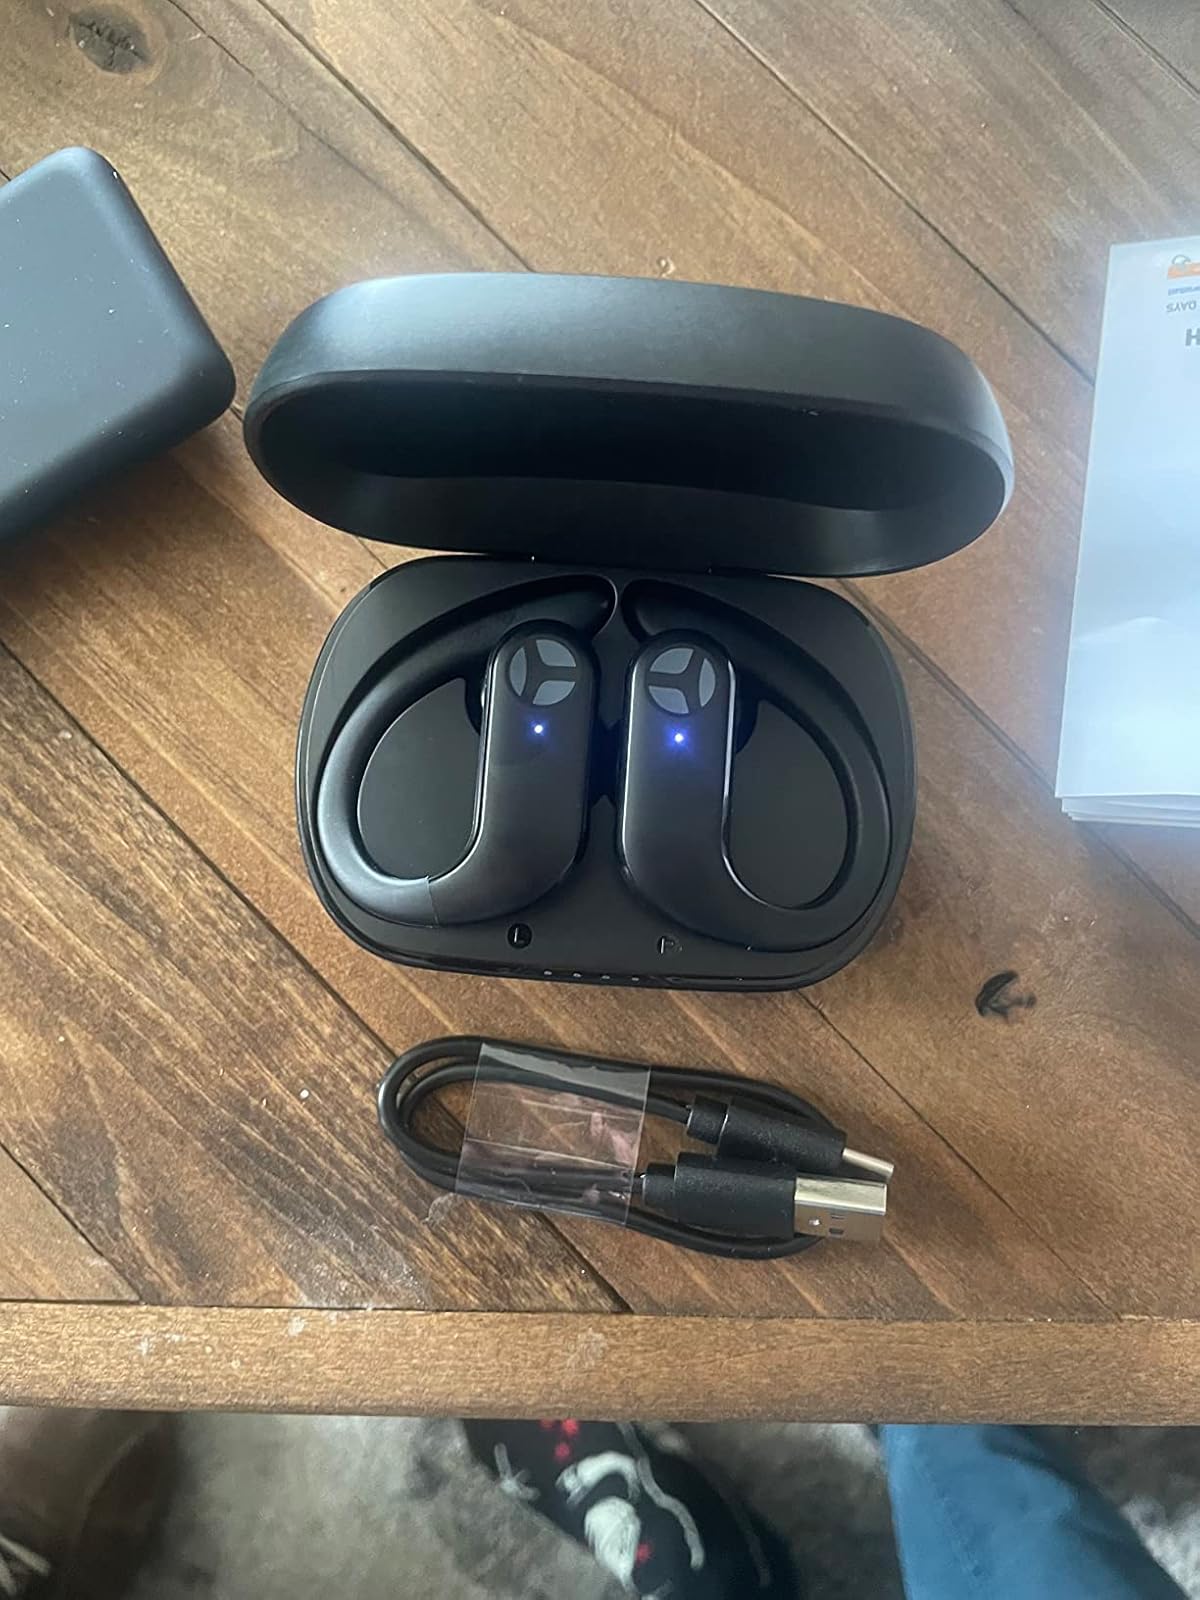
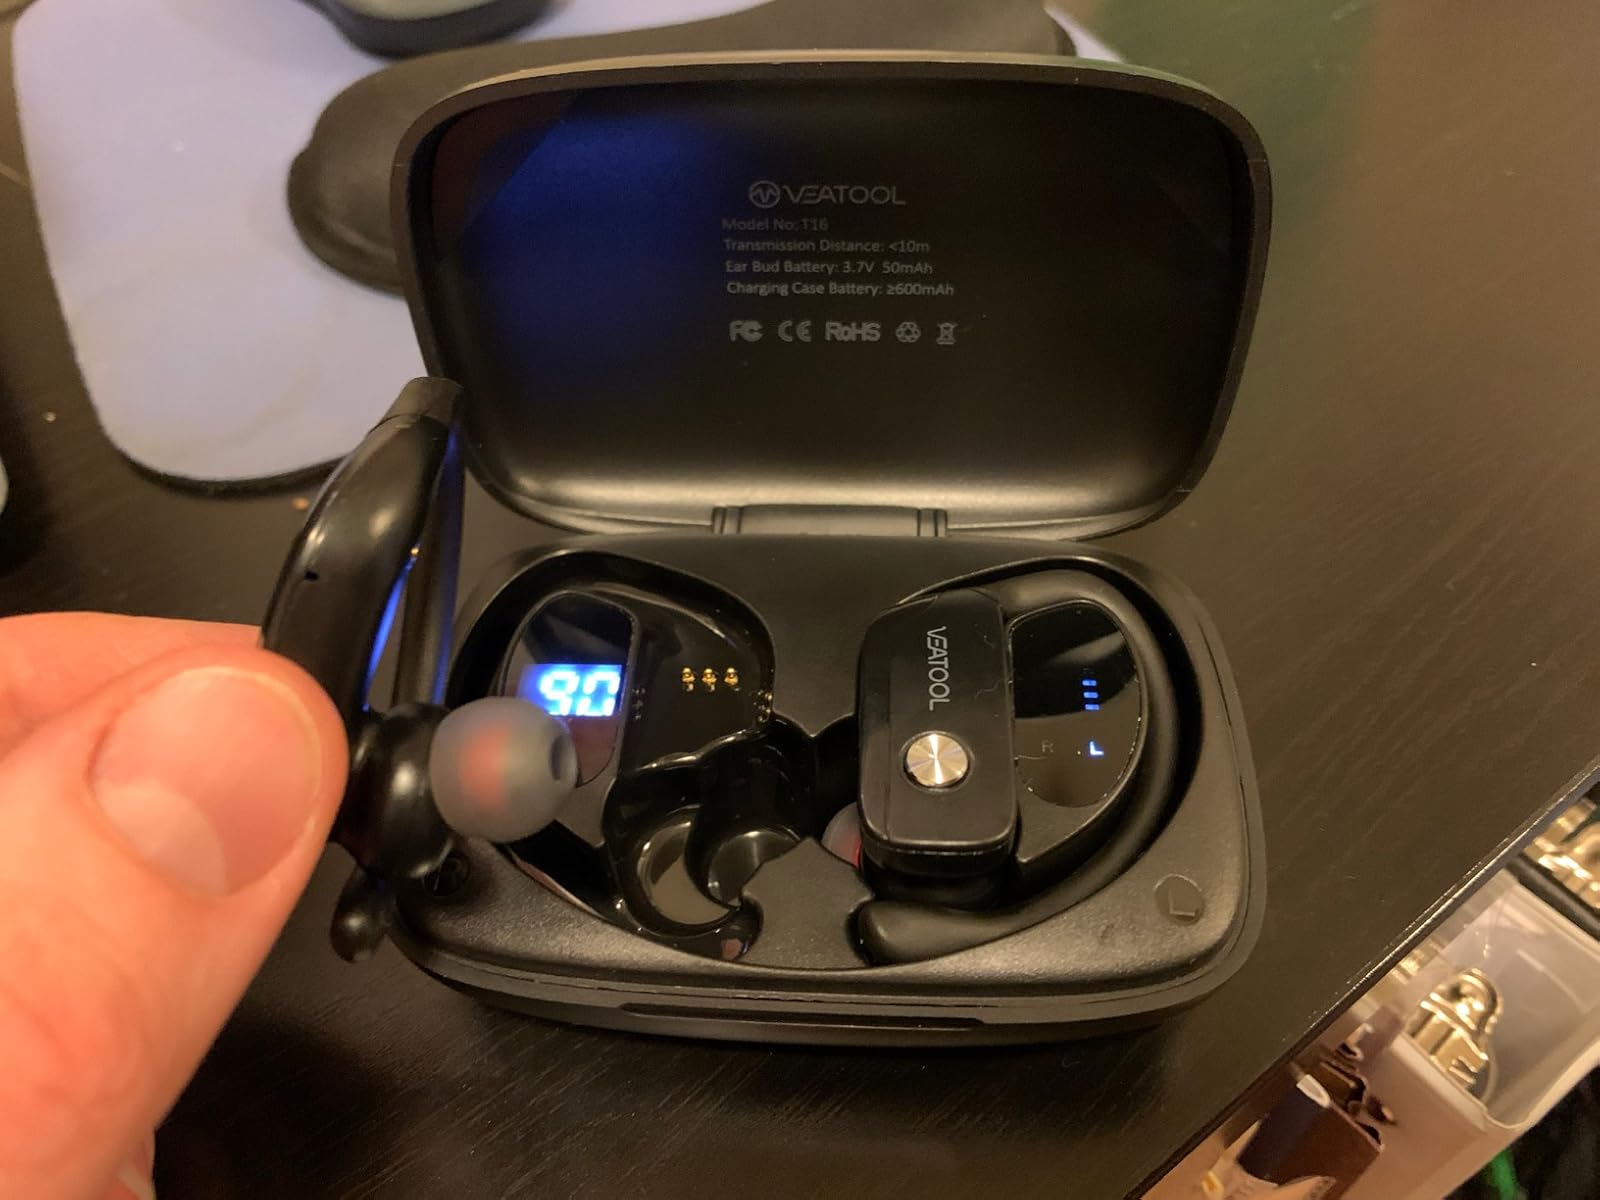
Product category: earbuds
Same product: no